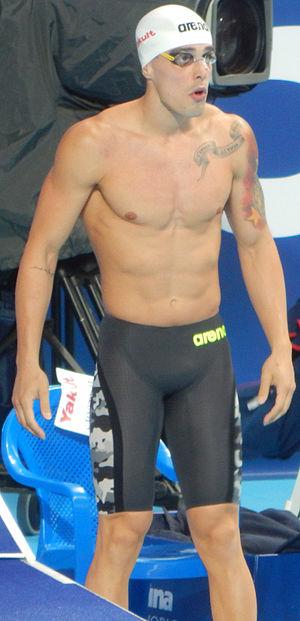
Bruno Giuseppe Fratus est un nageur brésilien, spécialiste du 50 m nage libre.